Mr. Magorium's Wonder Emporium

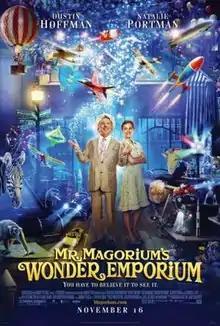
Theatrical release poster

Mr. Magorium's Wonder Emporium is a 2007 family fantasy comedy film written and directed by Zach Helm (in his directorial debut), produced by FilmColony, Mandate Pictures, Walden Media, Richard N. Gladstein and James Garavente, and with music composed by Alexandre Desplat and Aaron Zigman.